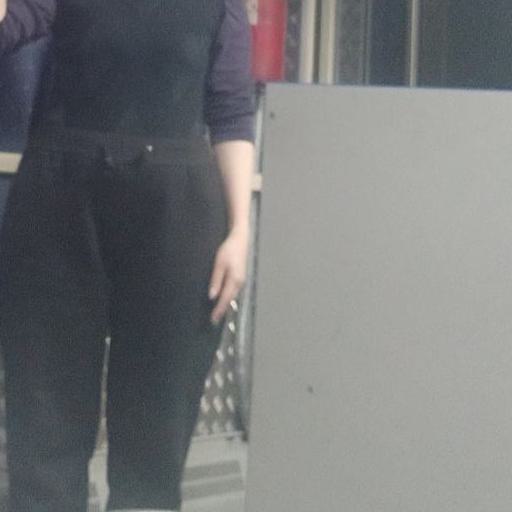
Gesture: no_gesture